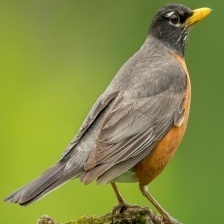
Species: AMERICAN ROBIN
Scientific name: TURDUS MIGRATORIUS
ImageNet parent category: robin